Porfiriato

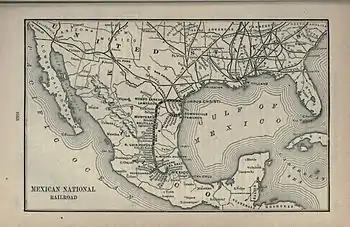
Mexican National Railroad 1891

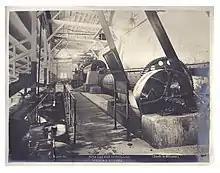
Dos Estrellas mine, ca. 1905. Photo Abel Briquet

Mexico at the beginning of the Porfiriato was a predominantly rural nation, with large estate owners controlling agricultural production for the local and regional food market. The largest groups of Mexicans involved in agriculture were small-scale ranchers and subsistence agriculturalists along with landless peasants tilling lands they did not own. Patterns of land ownership were shifting in the nineteenth century. The Liberal Reform had sought to eliminate corporate ownership of land, targeting estates owned by the Roman Catholic Church and indigenous communities, forcing them to be broken up into parcels and sold. Despite liberals’ hopes, this did not result in the creation of a class of yeoman farmers, but it did undermine the integrity of indigenous communities and undermine the economic power of the Church. These landholdings were deemed "vacant," even if others were living on them. Their ownership would be invalidated in the government courts to make room for Díaz's allies. "Rurales" would be utilized to dispose of peasants, and the peasant effort to reclaim native land would be severely weakened given that they were often illiterate and could not hire lawyers.